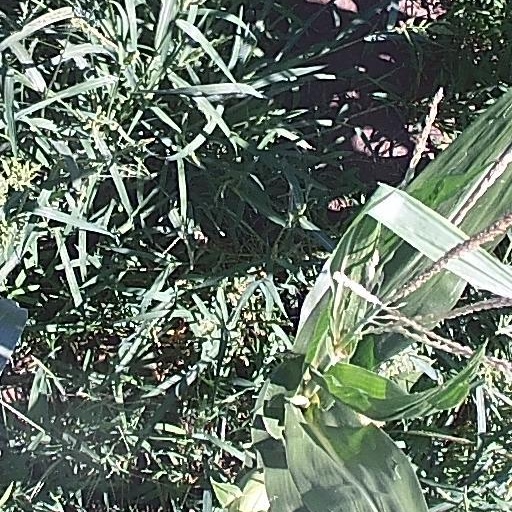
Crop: maize; corn